John W. Geary

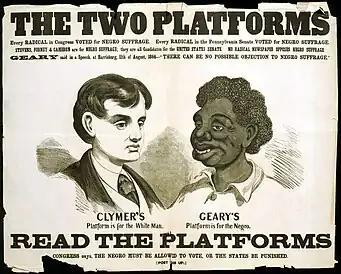
Opposition poster for the 1866 election. Geary's opponent, Hiester Clymer, ran on a white supremacy platform.

Moving west, Geary was appointed postmaster of San Francisco by President James K. Polk on January 22, 1849, and on January 8 1850, he was elected the city's alcalde, before California became a state, and then the first mayor of the city. Aged thirty at the time of his appointment, he holds the record as the youngest mayor in San Francisco history. As alcalde, he served as the city's judge in addition to the city's mayor. In 1849, he was nominated for Governor and Senator, but did not win either office. Geary returned to Pennsylvania in 1852 because of his wife's failing health. After her death, President Franklin Pierce wanted to appoint him governor of the Utah Territory, but Geary declined.